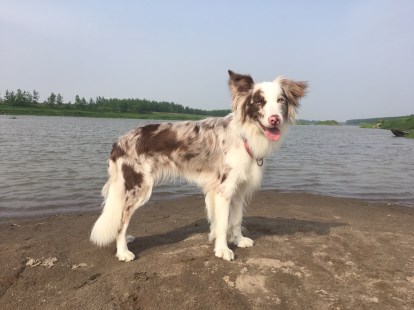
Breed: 2594-n000109-Border_collie